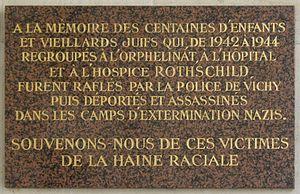
Plaque apposée à l'entrée la Fondation de Rothschild, 76 rue de Picpus, Paris 12e.«
Fernand Cohen est un professeur agrégé de physique, professeur de physique-chimie au Collège-lycée Jacques-Decour, médaillé de 1914-1918, touché par les lois antisémites de Vichy en 1940, arrêté et interné à deux reprises dans le camp de Drancy. Il dirige l’orphelinat Rothschild, au 9 Rue Lamblardie, dans le 12e arrondissement de Paris durant la Seconde Guerre mondiale.